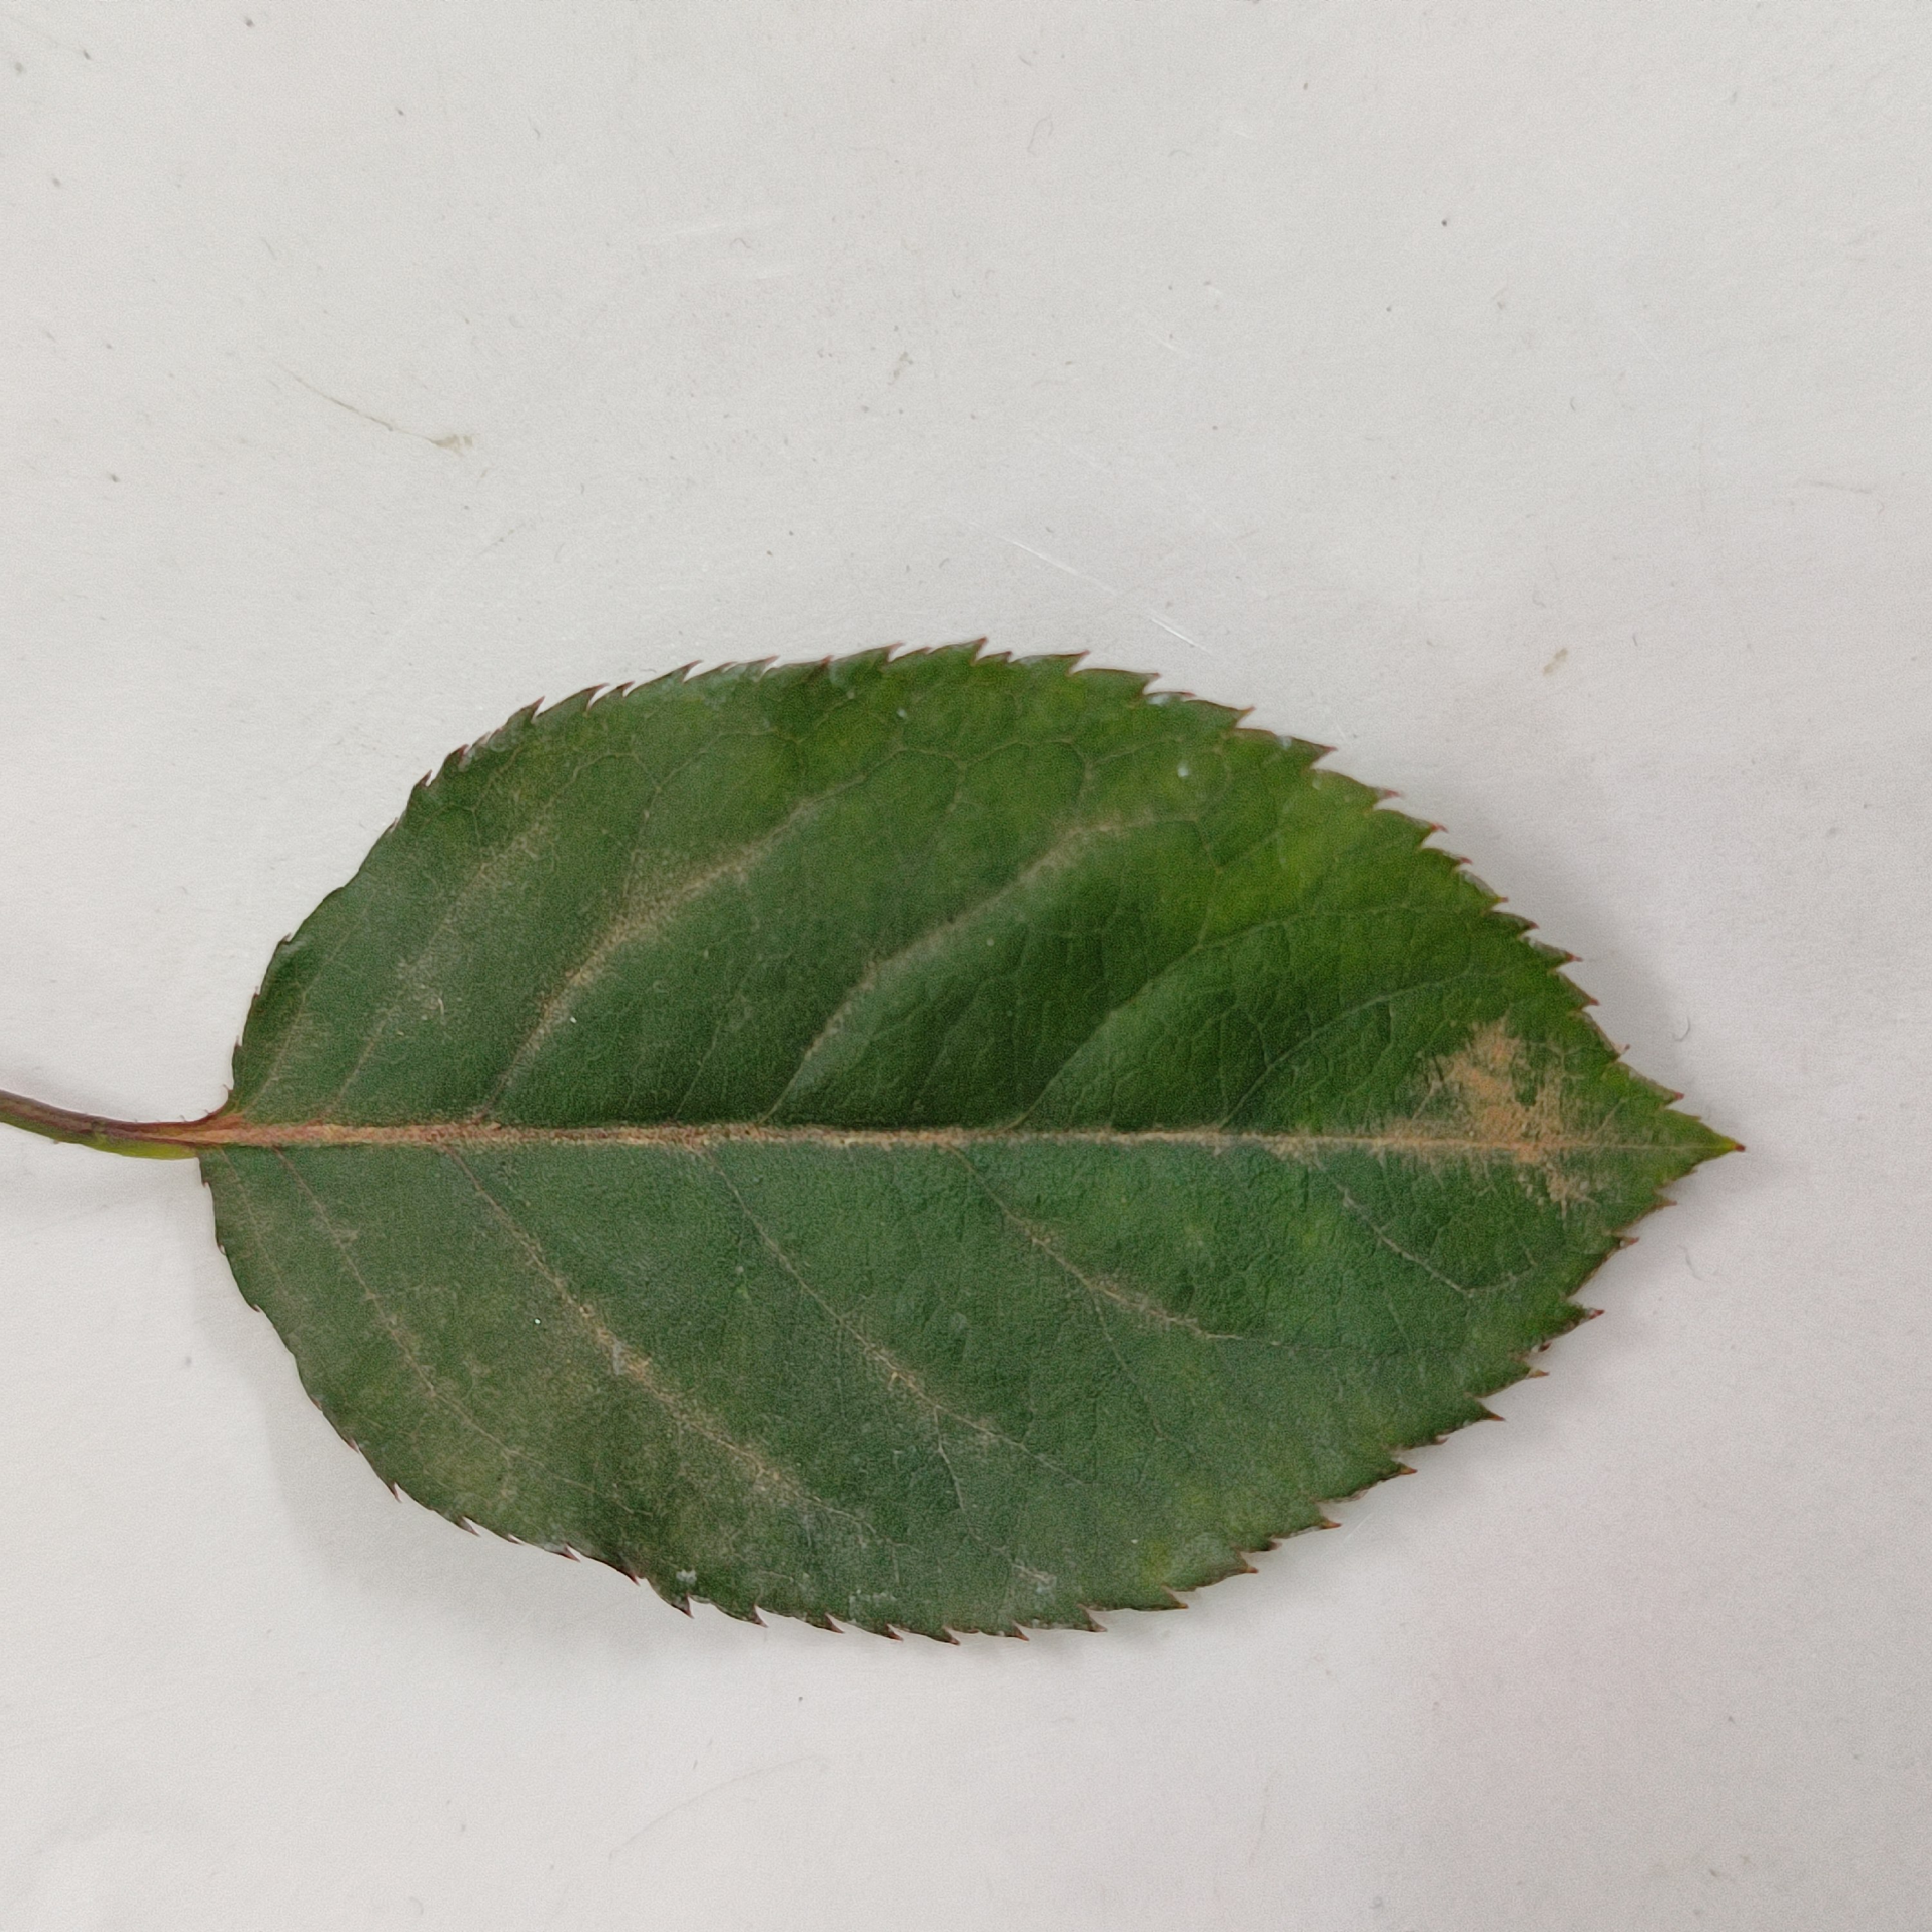
Label: Healthy Leaf